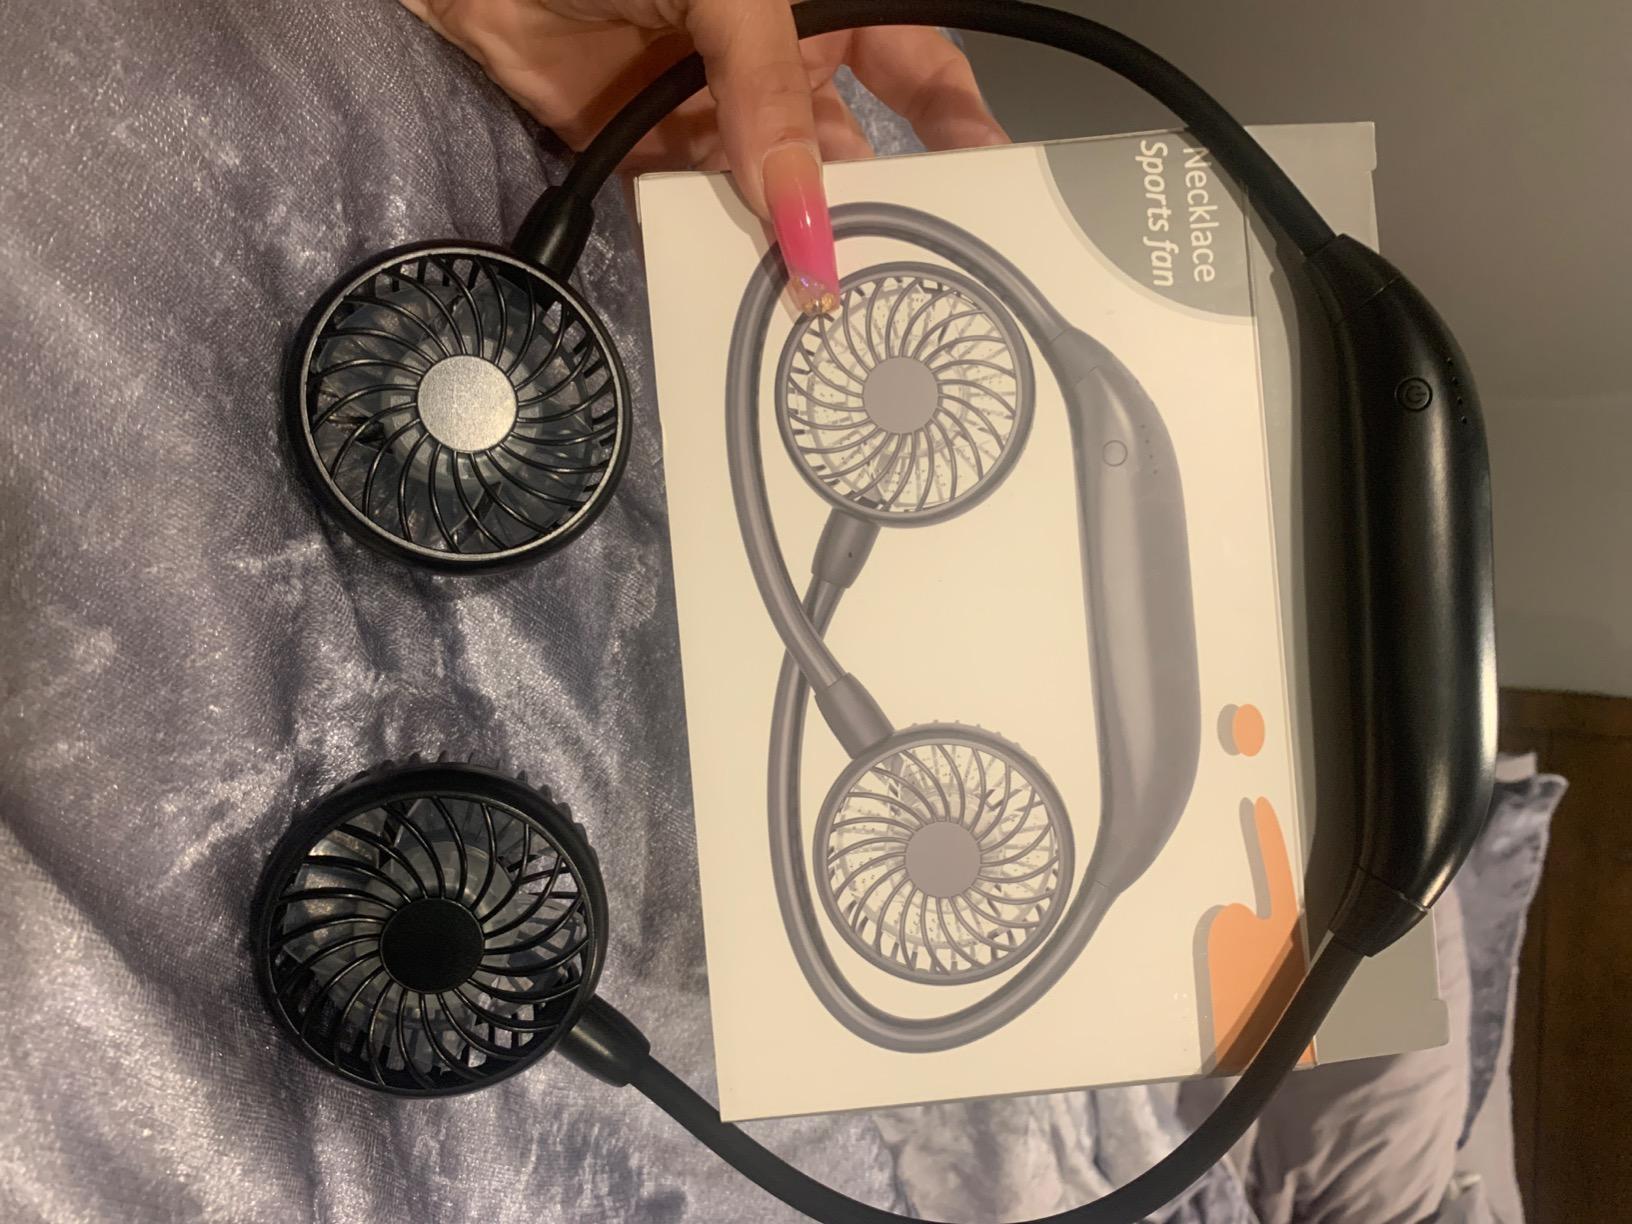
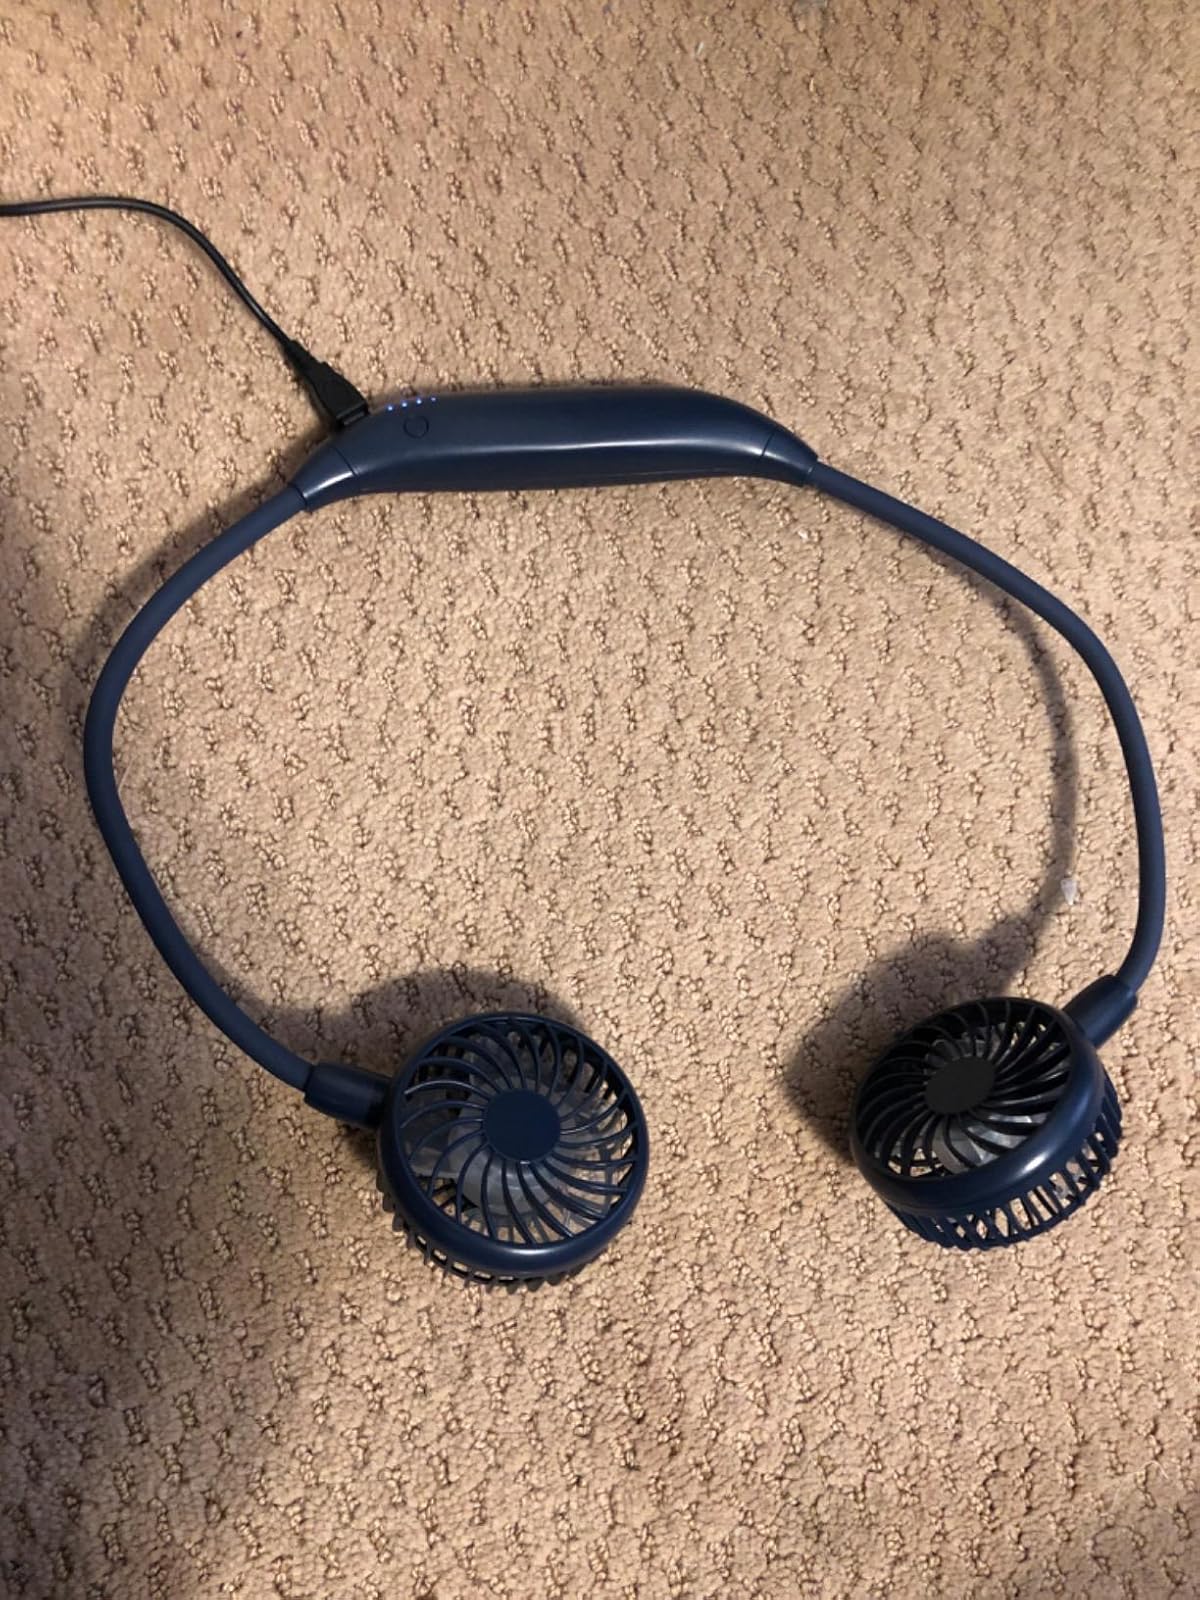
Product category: fan
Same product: no